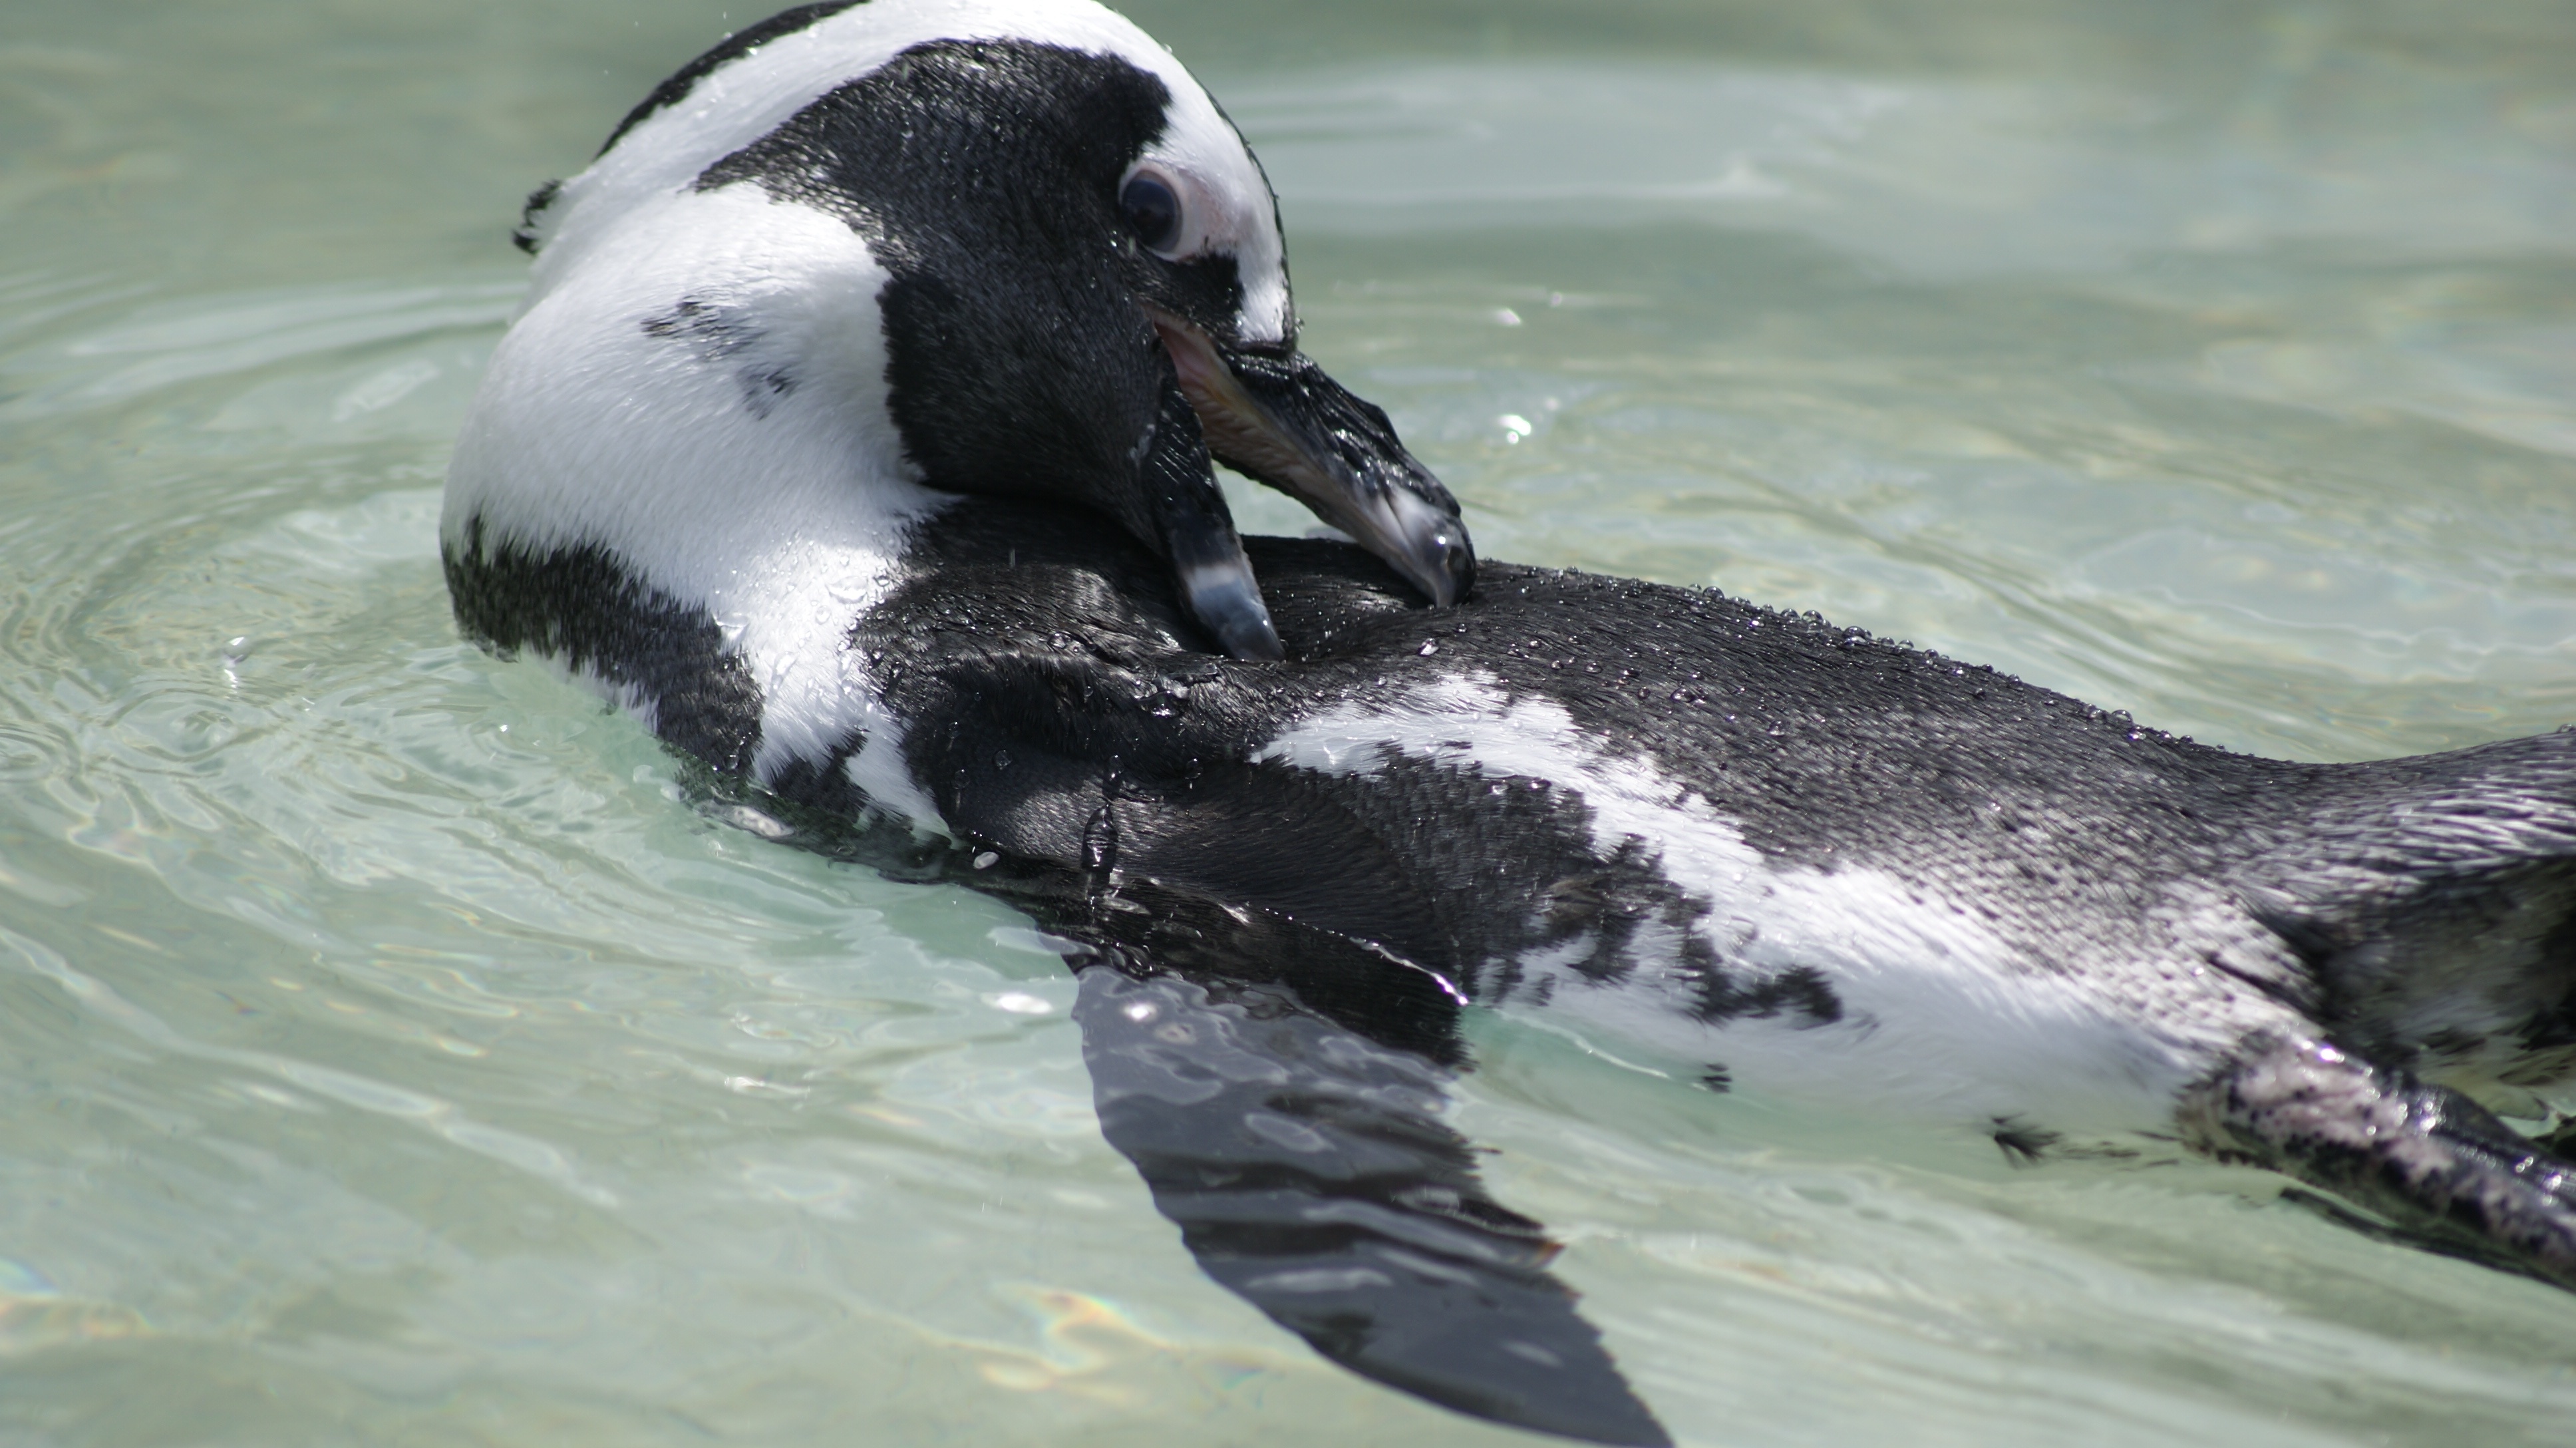
water, bird, zoo, beak, fauna, penguin, swimming, vertebrate, wilhelma, flightless bird, african penguin